Bishop's University

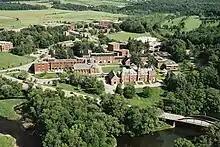
Bishop's University aerial view

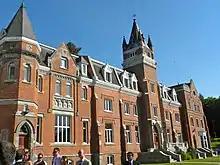
Bishop's University McGreer Hall

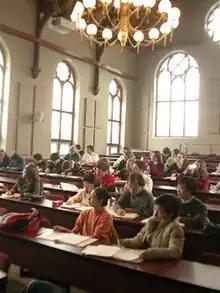
Bishop Williams Hall

Bishop's University can trace its roots back to 1836 when Bishop's College School, a "Grammar School in connection with the College," was founded as the Lennoxville Classical School, an independent institute by Rev. Lucius Doolittle and Edward Chapman. The university section, Bishop's College was based on the grammar school and established by the Lord Bishop of Québec The Rt. Rev. Dr. George Jehoshaphat Mountain (who also served as the first principal of McGill College) on December 9, 1843, in Lennoxville, Quebec, for the education of members of the Church of England and erected into a university in 1853. The school was founded by Bishop Mountain, the third Anglican bishop of Quebec, as a liberal arts college. In 1845, instruction began, and in 1854, the first degrees were granted.